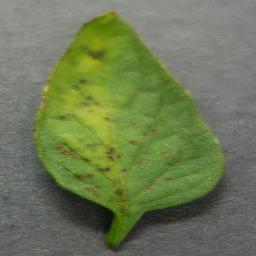
Label: Tomato___Tomato_Yellow_Leaf_Curl_Virus